NLW MS 20143A

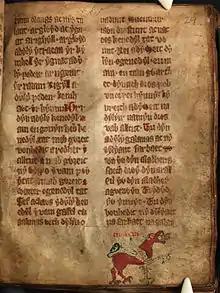
Folio 29r. of the manuscript

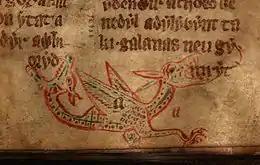
An illustration of a Wyvern, F. 21r.

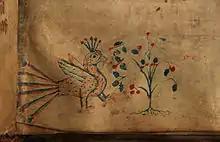
A Peacock, F. 40r.

The manuscript contains a copy of some of the law that applied in medieval Wales, known as "Cyfraith Hywel" (the law of Hywel, after the Welsh king Hywel Dda). It includes a copy of the laws of court (the rights and duties of the king and his officers), in the Cyfnerth redaction, and some other legal material. The outer leaves of the manuscript are waste pages of parchment from other manuscript: an extract from a commentary on part of the First Epistle to the Corinthians and parts of the orders of service for marriage and visiting the sick. Two scribes wrote the manuscript together and differences in their handwriting can be seen. Drawings in the margins of the folios include symbols of the four authors of the Gospels (although those of Luke and John are transposed), a crucifixion scene, and beasts and creatures such as a mermaid, dragons, and peacocks. Blue-green and red inks are used for the drawings. Some of the initial letters are also enlarged, coloured and decorated.